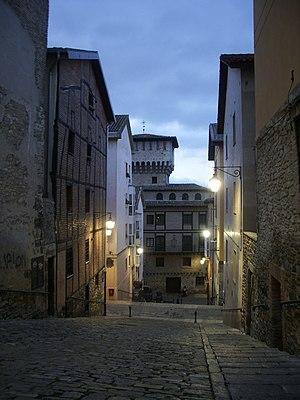
Le Vieux Quartier est un des quartiers qui composent la ville de Vitoria-Gasteiz, dans le Pays basque.